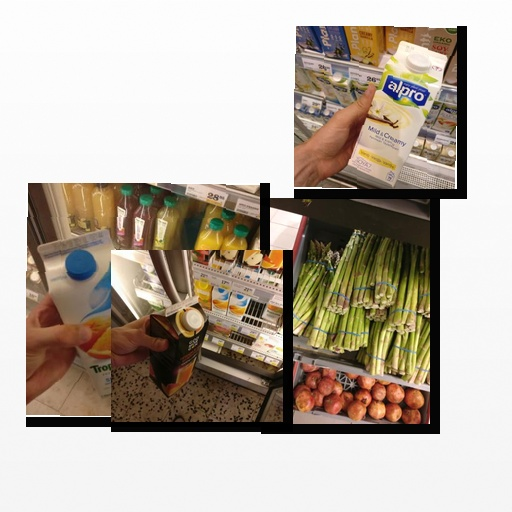
Food items: grapefruit_juice, vanilla_soy_yogurt, asparagus, mixed_juice